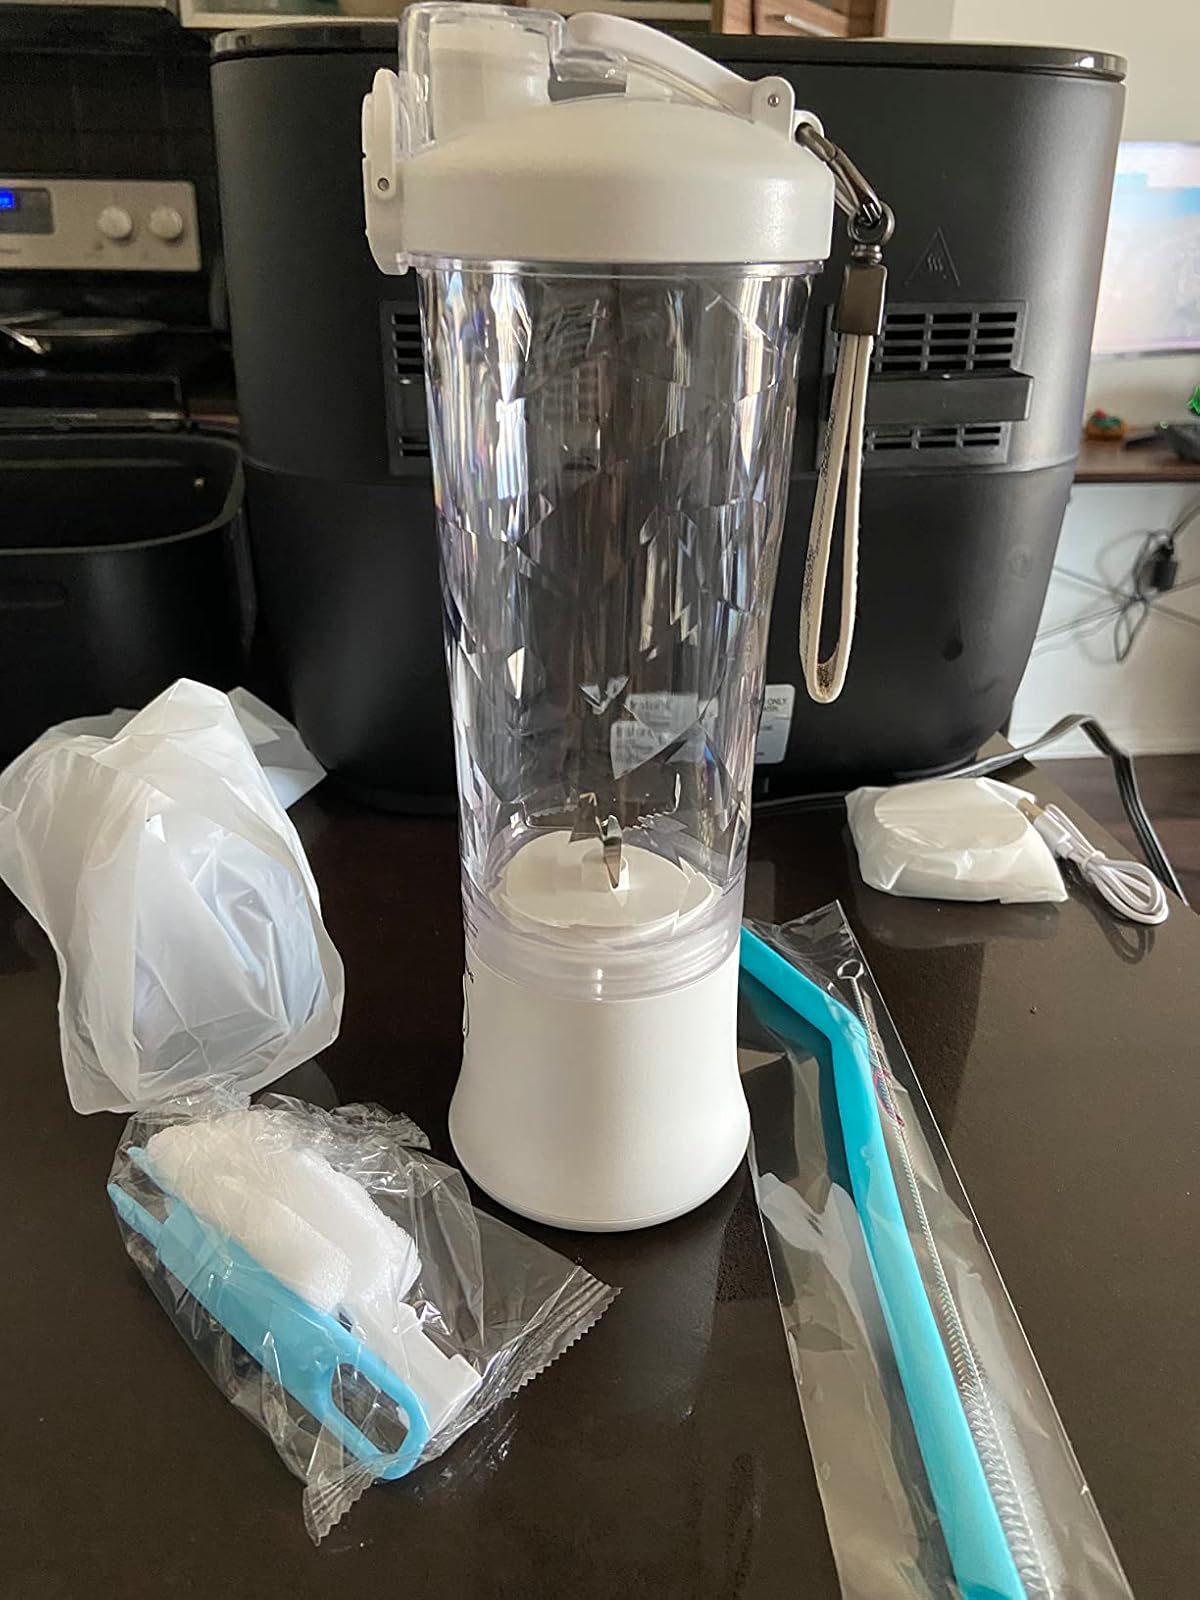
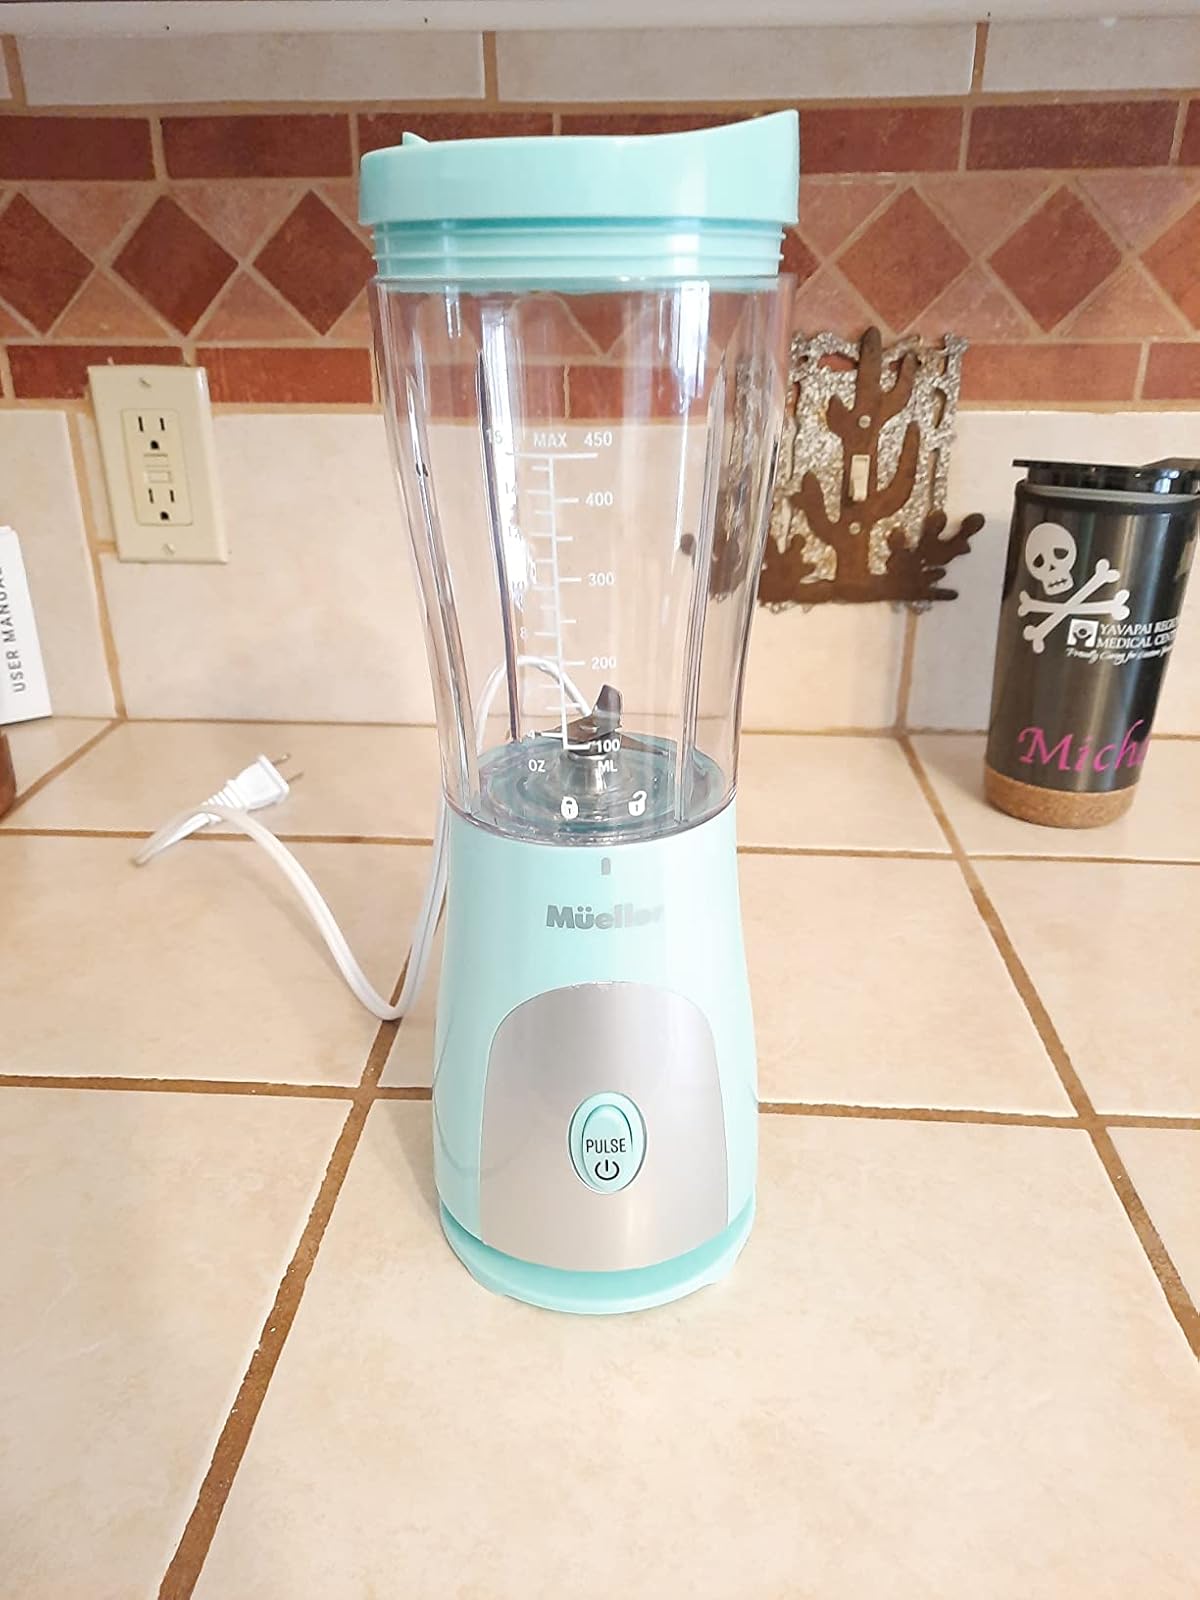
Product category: items_blender
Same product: no